Chalma, Malinalco

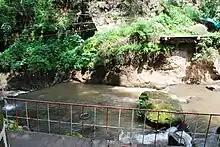
The La Escondida or Chalma river as it passes by the sanctuary

Whether they use other means to get to the Chalma area, modern pilgrims still follow the same narrow steep paths to the site that their ancestors used to get to the cave of Oxtoteotl and wearing flowers as they did. If the walk is done at night, pilgrims carry torches and candles. Before the 1970s the trip from the main highway to the village of Chalma could take eight hours or more by foot. Although there is now a paved road to the village, it is very winding through the rugged terrain. On the way, there are lodgings, some in private homes, for traveling pilgrims.